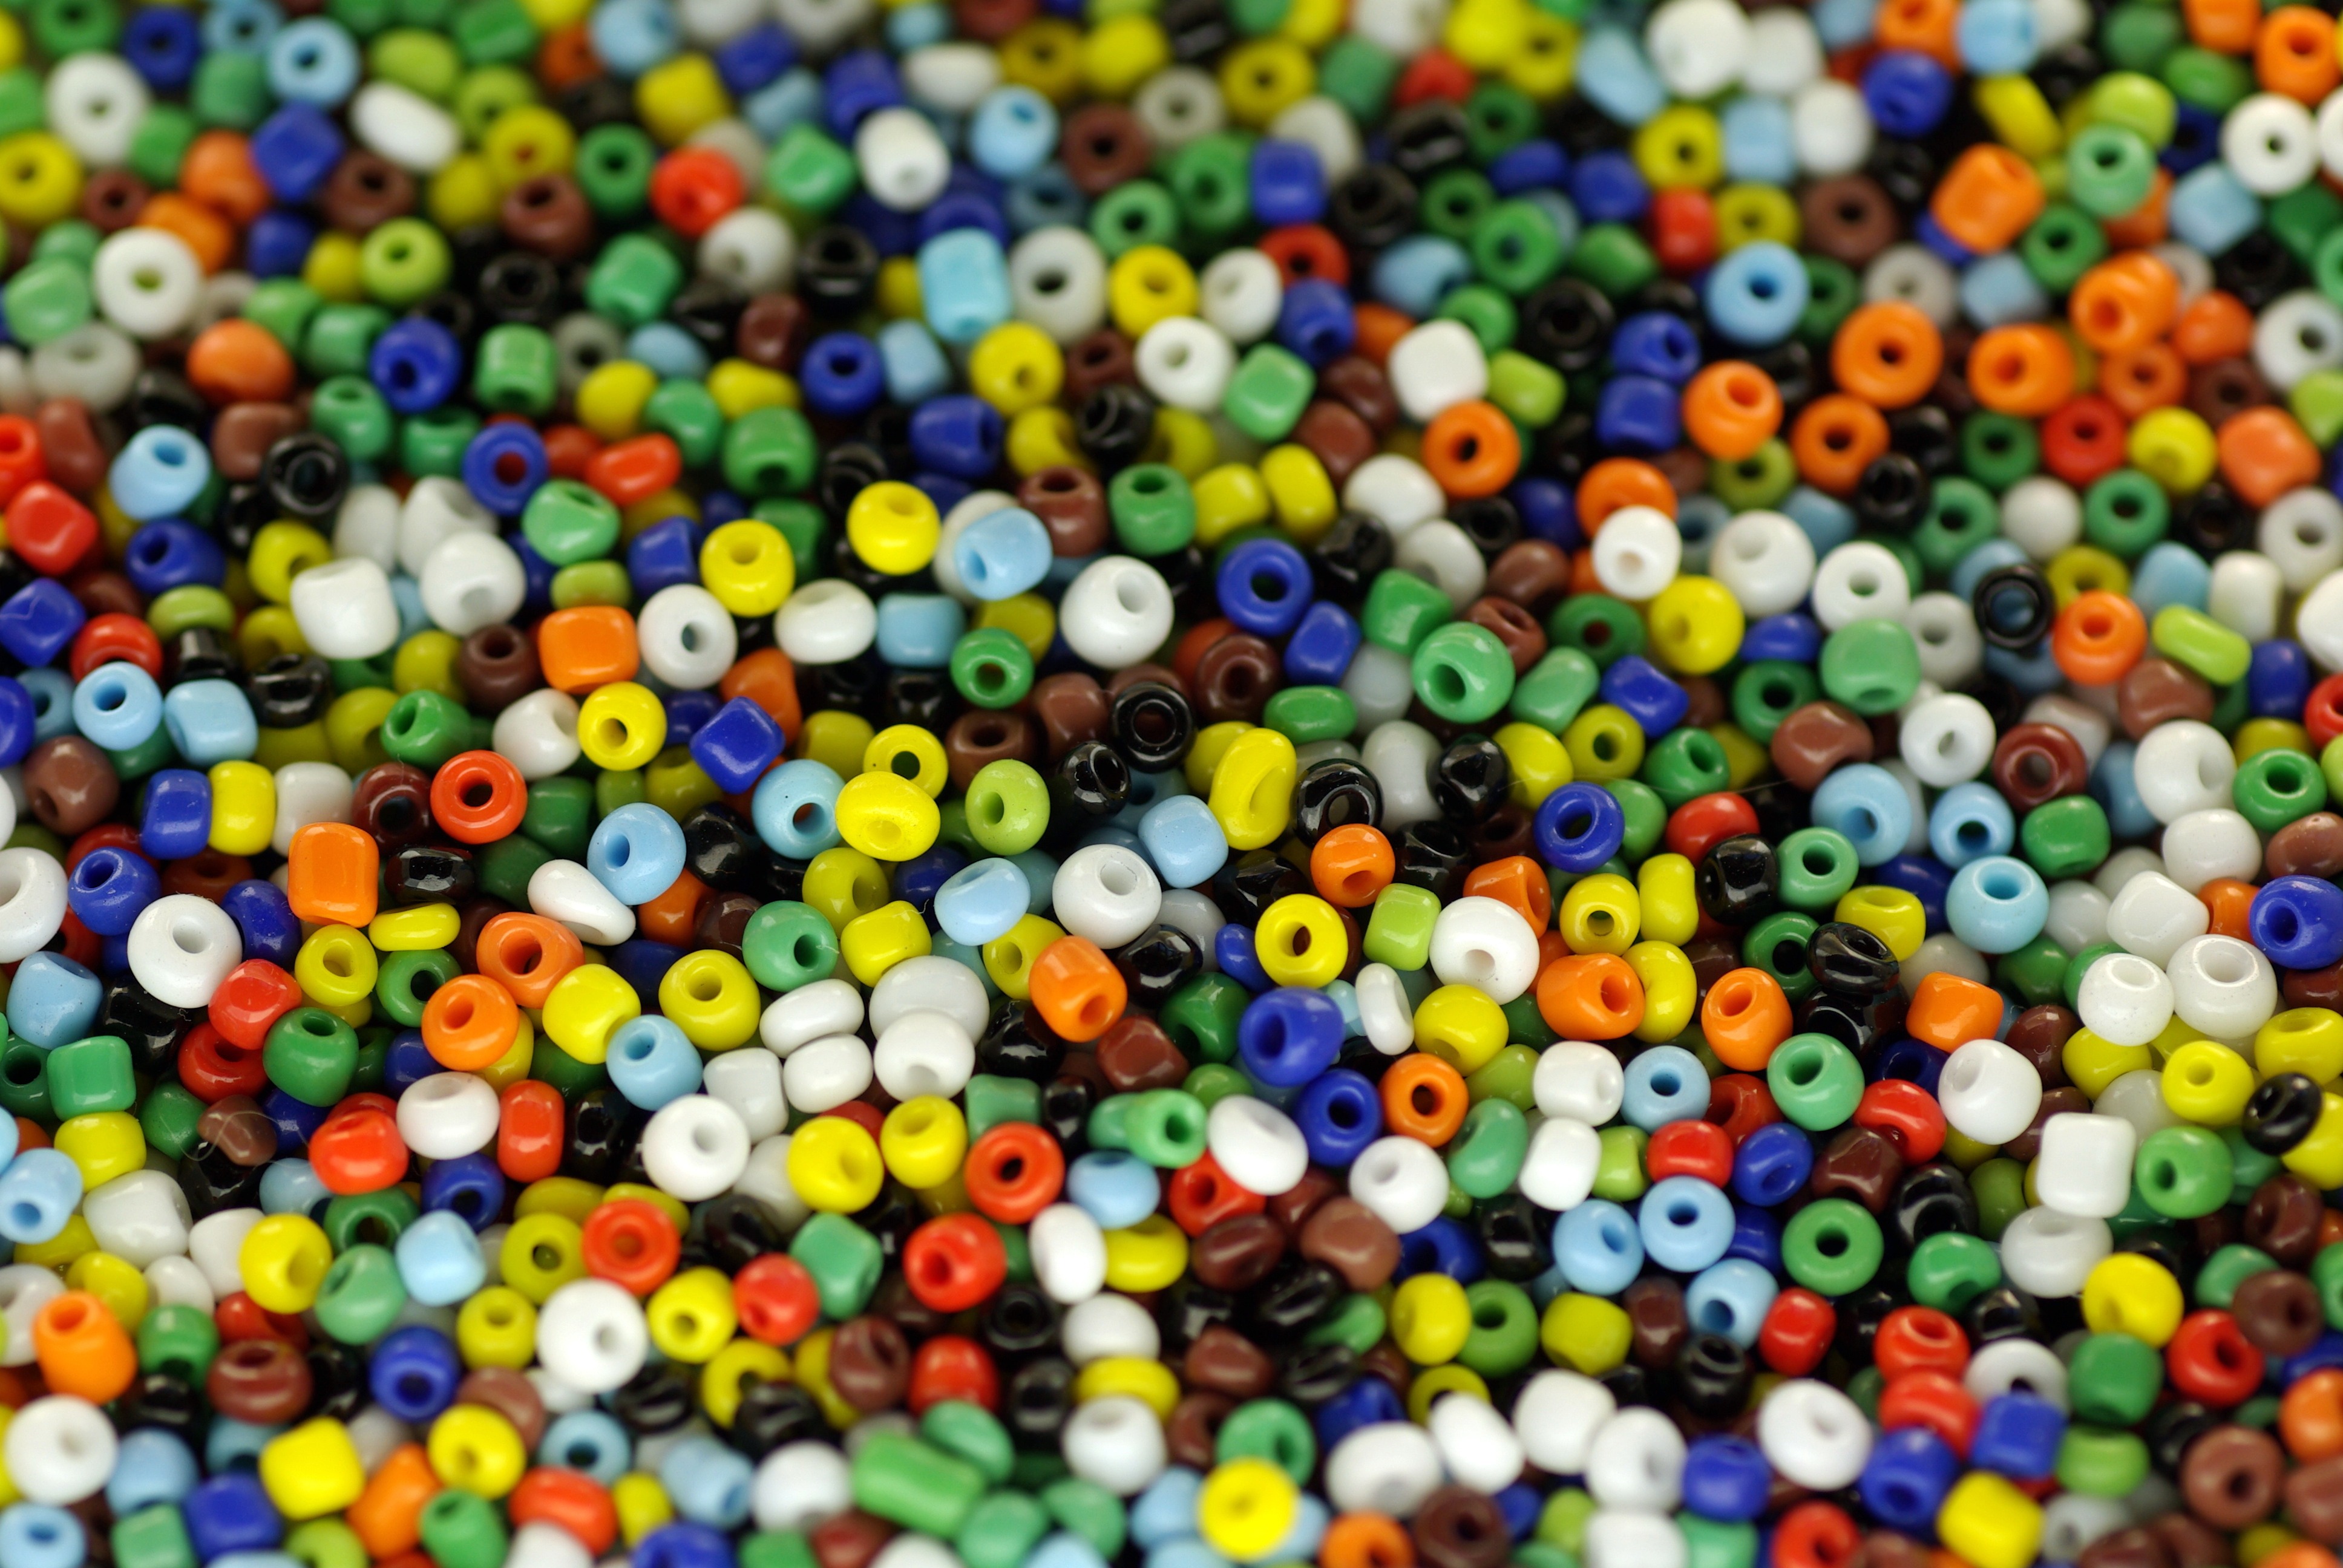
glass, color, macro, colorful, bead, art, beads, many, tinker, fashion accessory